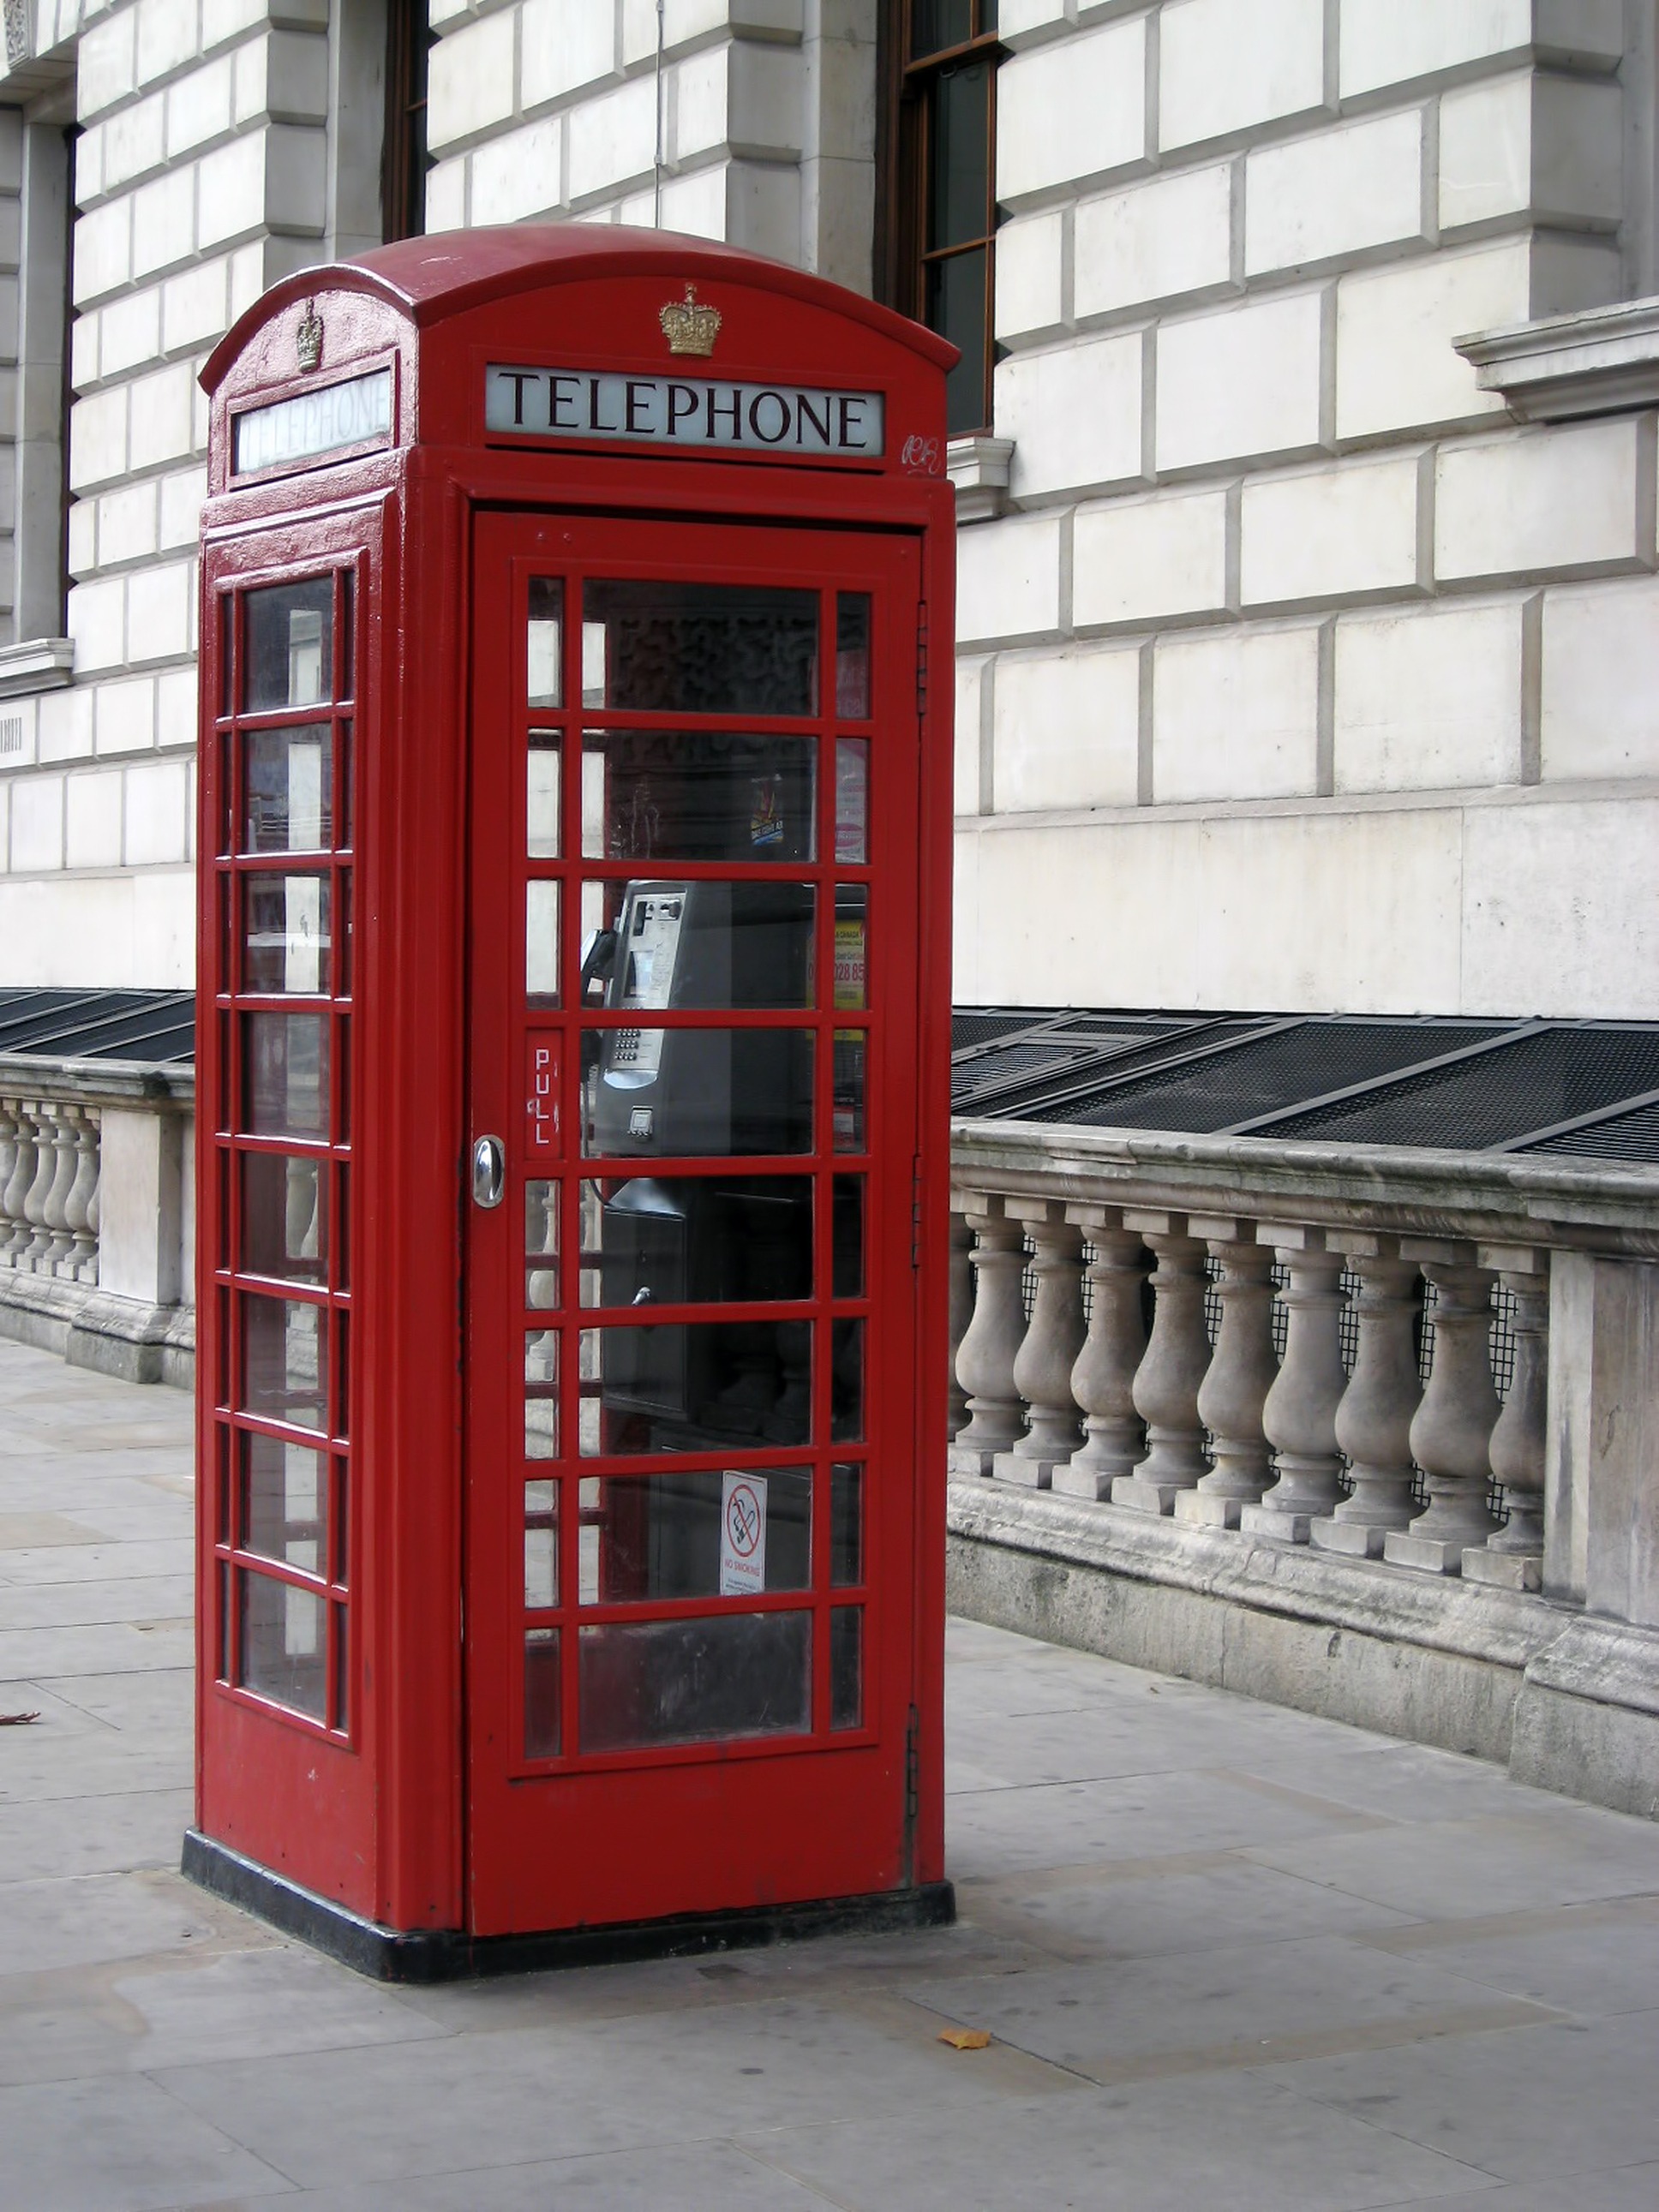
red, door, london, payphone, english, phone booth, telephone booth, outdoor structure, call box